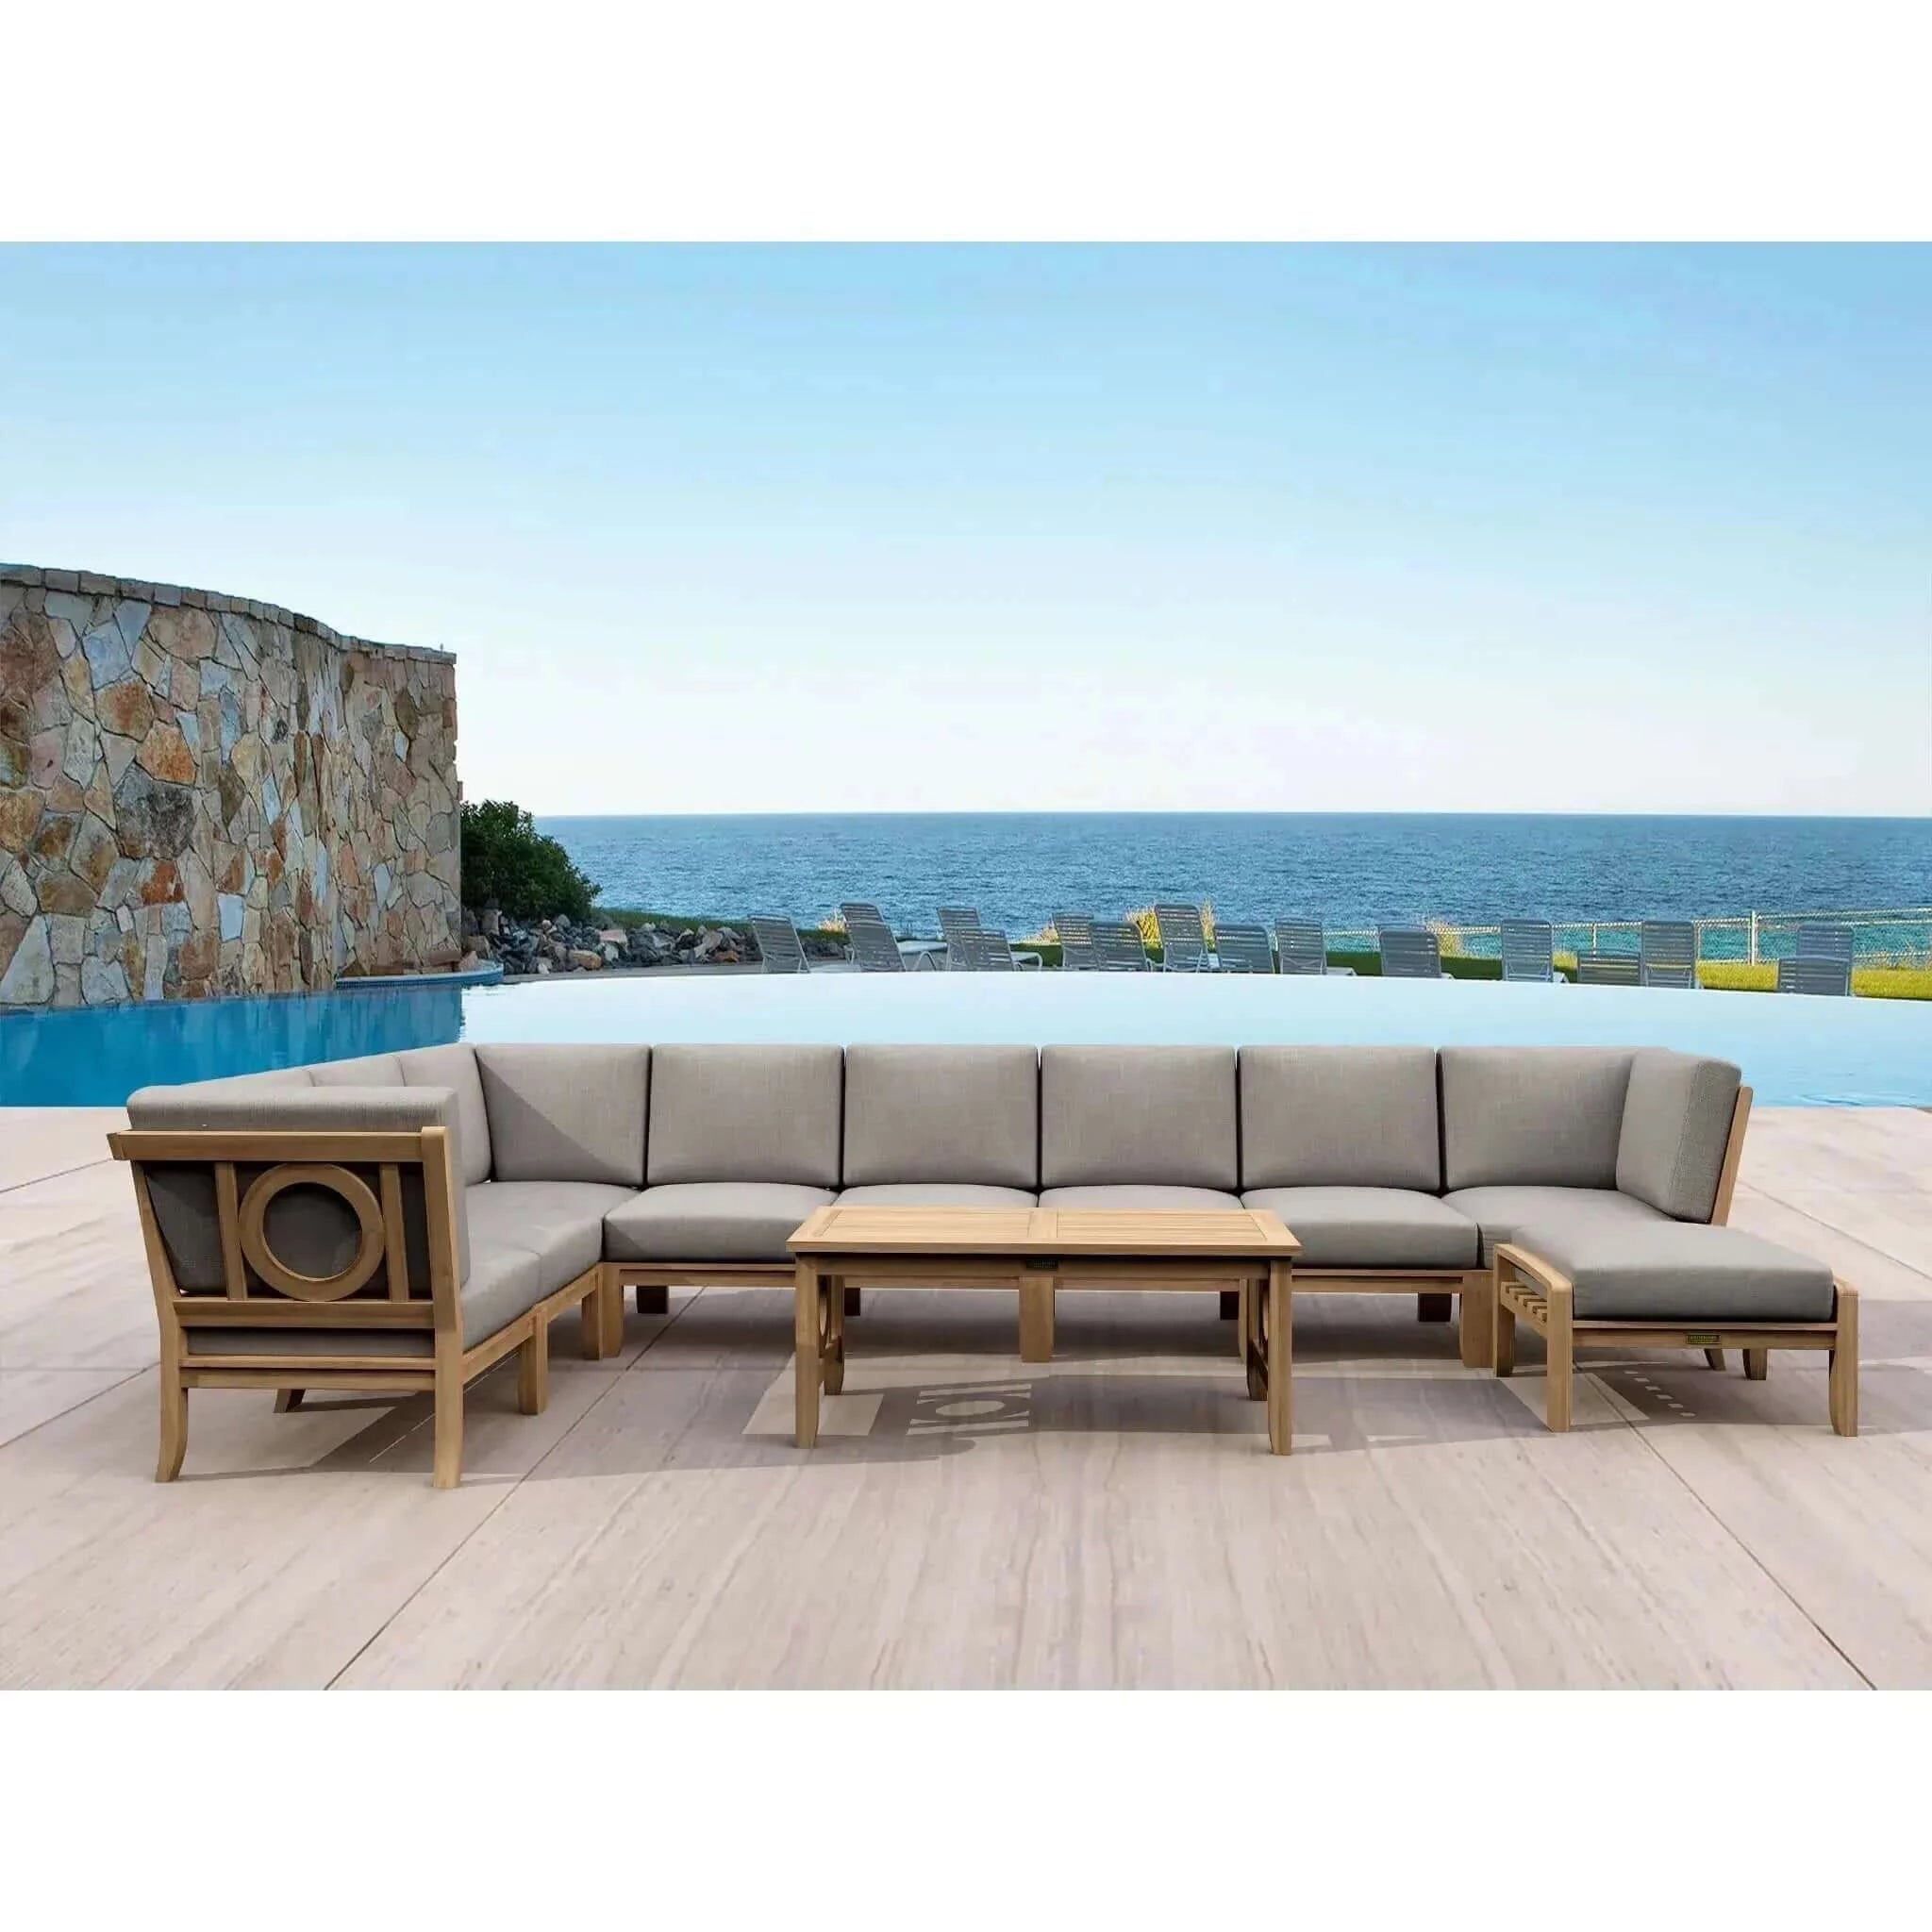
Anderson Teak Natsepa 10-Pieces Modular Set-137
Anderson Teak Natsepa 10-Pieces Modular Set-137 Description Introducing the Natsepa Collection, the latest addition to our Deep Seating Collection. Experience the luxury of bringing indoor comfort to your outdoor space with this 10-piece modular set. Crafted with the finest teak and Sunbrella fabric, it combines style, flexibility, and comfort for a truly exceptional outdoor experience. Why Choose the Natsepa 10-Pieces Modular Set? Premium Craftsmanship: Made with kiln-dried, grade A teak wood for lasting quality. Indoor Comfort Outdoors: Sunbrella cushions provide comfort and durability, lasting without mildew and discoloration. Flexibility and Style: Modular design with Center, Corner, and Ottoman pieces to suit any decor and space. QuickShip Cushions: Available in select colors for faster delivery. Custom Order Cushions: Choose from 36 colors to personalize your set. Features 5 DS-701 Natsepa Center Modular Deep Seating 3 DS-702 Natsepa Corner Modular Deep Seating 1 DS-703 Natsepa Ottoman 1 DS-704 Natsepa Rectangular Coffee Table Made with kiln-dried, grade A teak wood. Comfortable Sunbrella cushions that withstand outdoor conditions. Specification Dimension: DS-701 Natsepa Center Modular: 25"W x 30"D x 32"H DS-702 Natsepa Corner Modular: 30"W x 30"D x 32"H DS-703 Natsepa Ottoman: 29"W x 25"D x 15"H DS-704 Natsepa Rectangular Coffee Table: 48"W x 24"D x 20"H Weight: DS-701 Natsepa Center Modular: 60 lbs DS-702 Natsepa Corner Modular: 65 lbs DS-703 Natsepa Ottoman: 30 lbs DS-704 Natsepa Rectangular Coffee Table: 40 lbs About the Brand Dive into a realm of elegance and endurance with the Anderson Teak Collection, a testament to the exquisite craftsmanship in the world of fine wooden furniture. Curated directly from Central Java's heartland, where the world's best teak thrives, Anderson Teak's offerings surpass expectations. Whether it's your backyard retreat or a grand hotel lobby, each piece stands as a symbol of luxury and longevity. Warranty Teak and Solid Hardwood Outdoor Furniture Anderson honors the Limited Warranty to the original retail purchaser, to be free from the manufacturing defects and workmanship, but does not include any small cracks in the end grain of wooden furniture. Anderson will pay, within one year from the date of purchase, reasonable and customary labor rates to repair or replace the defective parts excluding shipping cost from the retailer to and from Anderson or a repair center appointed by the Customer Service Department of Anderson to the original purchaser. After one year from the date of purchase, the customer will be responsible to packing, and all the shipping and transportation costs. A 1-Year Limited Warranty is given to all frames used in upholstered chairs, love seats, sofas, ottomans, loungers, benches and tables for commercial use. However, a 2-Year Limited Warranty is given for residential use for the same products mentioned above. All-Weather Wicker Frames Anderson honors the Limited Warranty to the original retail purchaser, to be free from the manufacturing defects. Anderson will pay, within one year from the date of purchase, reasonable and customary labor rates to repair or replace the defective parts excluding shipping cost from the retailer to and from Anderson or a repair center appointed by the Customer Service Department of Anderson to the original purchaser. After one year from the date of purchase, the customer will be responsible for packing and all the shipping and transportation costs. A 1-Year Limited Warranty is given to all frames used in upholstered chairs, love seats, sofas, ottomans, loungers, benches and tables for commercial use. However, a 2-Year Limited Warranty is given for residential use for the same products mentioned above. Tuscany Limestone Collection Anderson honors the Limited Warranty to the original retail purchaser, to be free from the manufacturing defects. Anderson will be responsible, within one year from the date of purchase, reasonable and customary labor rates to repair or replace the defective parts excluding shipping cost from the retailer to and from Anderson or a repair center appointed by the Customer Service Department of Anderson to the original purchaser. After one year from the date of purchaser, the customer will be responsible to packing, and all the shipping and transportation costs. A 1-Year Limited Warranty for Commercial use and a 2-Year Limited Warranty is given for residential use for the same products mentioned above. Please see below what is not covered on the warranty. Versailles Collection Anderson honors the Limited Warranty to the original retail purchaser, to be free from the manufacturing defects and workmanship, but does not include any small crack and den caused by third party transportation. Anderson will be responsible, within one year from the date of purchase, reasonable and customary labor rates to repair or replace the defective parts excluding shipping cost from the retailer to and from Anderson or a repair center appointed by the Customer Service Department of Anderson to the original purchaser. After one year from the date of purchaser, the customer will be responsible to packing, and all the shipping and transportation costs. A 1-Year Limited Warranty for Commercial use and a 2-Year Limited Warranty is given for residential use for the same products mentioned above. Please see below what is not covered on the warranty Umbrella Frames & Fabrics Anderson warrants patio umbrellas and umbrella bases to the original retail purchaser for 1 year against manufacturing defects from exposure conditions, splitting and rusting. Fabrics are warranted for 1 year. At the discretion of the manufacturer, a damaged part will be replaced free of charge (excluding shipping)with the proof of purchase. Cushions Anderson warrants the seat cushions to you, the original retail purchaser, for 1 year from date of purchase, against loss of resiliency. All cushioning will soften with normal use and will conform to the shape of the user. This should be considered normal wear, and not as a loss of resiliency or a manufacturing defect. Anderson will pay, within one year from the date of purchase, reasonable and customary labor rates to repair or replace the defective parts excluding shipping costs from the retailer to and from Anderson or a repair center appointed by the Customer Service Department of Anderson to the original purchaser. All cushions orders are final. No return, no refund after the cushion is being made. What The Warranties Do not Cover – Caused by abusive use – Caused by lack of reasonable use or necessary care as well as maintenance – Worn out and fading due to exposure to ocean air (when use at beach area) – Normal fading of fabrics or upholstery materials – Changes in wood color due to natural aging of the wood or sunlight exposure – Breaking of table tops caused by umbrella – Glass tabletops – Cracking of tubing due to high pressure to water or freezing temperatures – Wind damage – Acts of Nature Warranty and Proof of Purchase Proof of purchase is required with the valid date of warranty only from the original buyer. Pictures or other proof may also be required to claim the warranty. Limitation and Exceptions All Products These Limited Warranties provide coverage to the original purchaser and do not apply to rented use. These Limited Warranties do not apply to any merchandise purchased “as is” or second-hand nor to any merchandise purchased at a distress sale, going-out-of business sale, or from a liquidator. All warranties, express and implied, cover only normal usage. No warranty, express or implied, applies to any condition resulting from misuse or abuse, or any condition resulting from incorrect or inadequate maintenance, cleaning, or care. 100% Product Guarantee If you’re not satisfied with our product, let us know and we’ll make it right. Within 30 days, we’ll gladly replace it, refund your money (excluding delivery and restocking charges*) or credit you for our other items. After 30 days items may be exchanged for the same product or for merchandise credit (excluding delivery and restocking charges*). Remedy Under these Limited Warranties, the sole liability of Anderson is limited to repair, or at its option, replacement. Anderson will pay, within one year from the date of purchase, reasonable and customary labor rates to repair or replace the defective parts excluding shipping costs from the retailer to and from Anderson to the original purchaser. After one year from the date of purchase, the purchaser will be responsible for labor, packing, and all shipping and transportation costs. If within the warranty period, identical materials are unavailable at the time of repair or replacement, Anderson reserves the right to substitute materials of equal or better quality. Replacement fabrics may vary in color from the original due to dye lot differences. Fabrics The fabric warranties do not cover any damage or failure of the fabric where there is evidence of excessive soiling, improper cleaning, or chemical treatment with any protective coating by the dealer or consumer, and use of such treatment voids all warranties. Finishes These Limited Warranties do not cover any damage to or failure of the finish resulting from alcohol or water damage, exposure to sunlight, household humidity, or incorrect application of chemical treatment or any protective coating by the dealer or consumer. Implied Warranties Implied warranties, including any of merchantability and fitness for a particular purpose imposed on the sale of this furniture and it parts under state law, are limited to the following duration. Some states do not allow the exclusion or limitation of incidental or consequential damages, so the above limitation or exclusion may not apply to you. This warranty gives you specific legal rights, and you may also have other rights which vary from state to state. Why Shop With Modern Productions ® ? 1) Amazing Customer Service: We put our customers first. Compared to big box retailers, you can expect to speak to a REAL person at all times and quickly. Give us a call and one of our customer service agents will be there to help you with anything you may need. We're not like most companies who look at you as just an order number, you matter to us and your order is assigned to an agent who truly wants to make sure you are satisfied. 2) Top Quality Products: We have a partnership with the brand you're looking to purchase. We work directly with the manufacturer/brand, so not only will you be counting on our support but you will also count on the manufacturer's support. We are committed to providing a fast and easy shopping experience for you. 3) Fast Shipping: If our products are in stock, we typically ship your order within the same day you placed it or 3 days after you place your order. Once your order ships our system automatically sends you a tracking number to the email you provide during checkout. Once your order is on the way it usually takes the carrier 5-7 business days to deliver it to you. 4) Financing: We understand the benefits that come with financing your order. It can increase your credit score and provide you with a flexible payment option that best works for you. If financing is something that you're interested in, you may use one of our following partners at checkout: Paypal or Shop Pay. 5) No Sales Tax: Every order placed is eligible for No Sales Tax if you are located outside of California. Once you finish inputting your shipping and billing information at checkout, your order will automatically be tax-exempt as long as you are outside of California. If you have any concerns or questions about the product you want to purchase, our sales and customer team is there to help you. You can either: Email us at: info@modernsproductions.com Call us at: (415) 503-9177 Text with us through our live chat (usually faster response times)
Brand: Anderson Teak
Category: Furniture > Outdoor Furniture